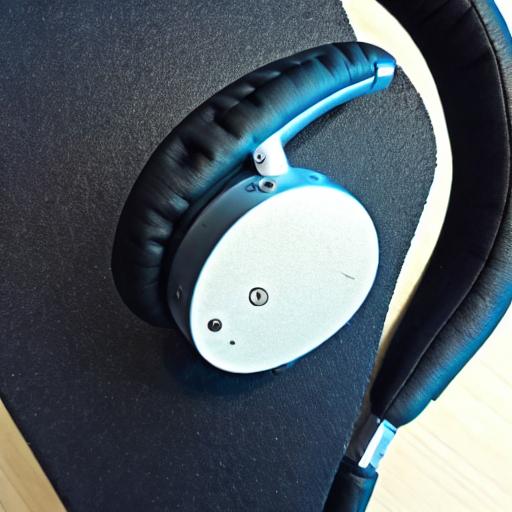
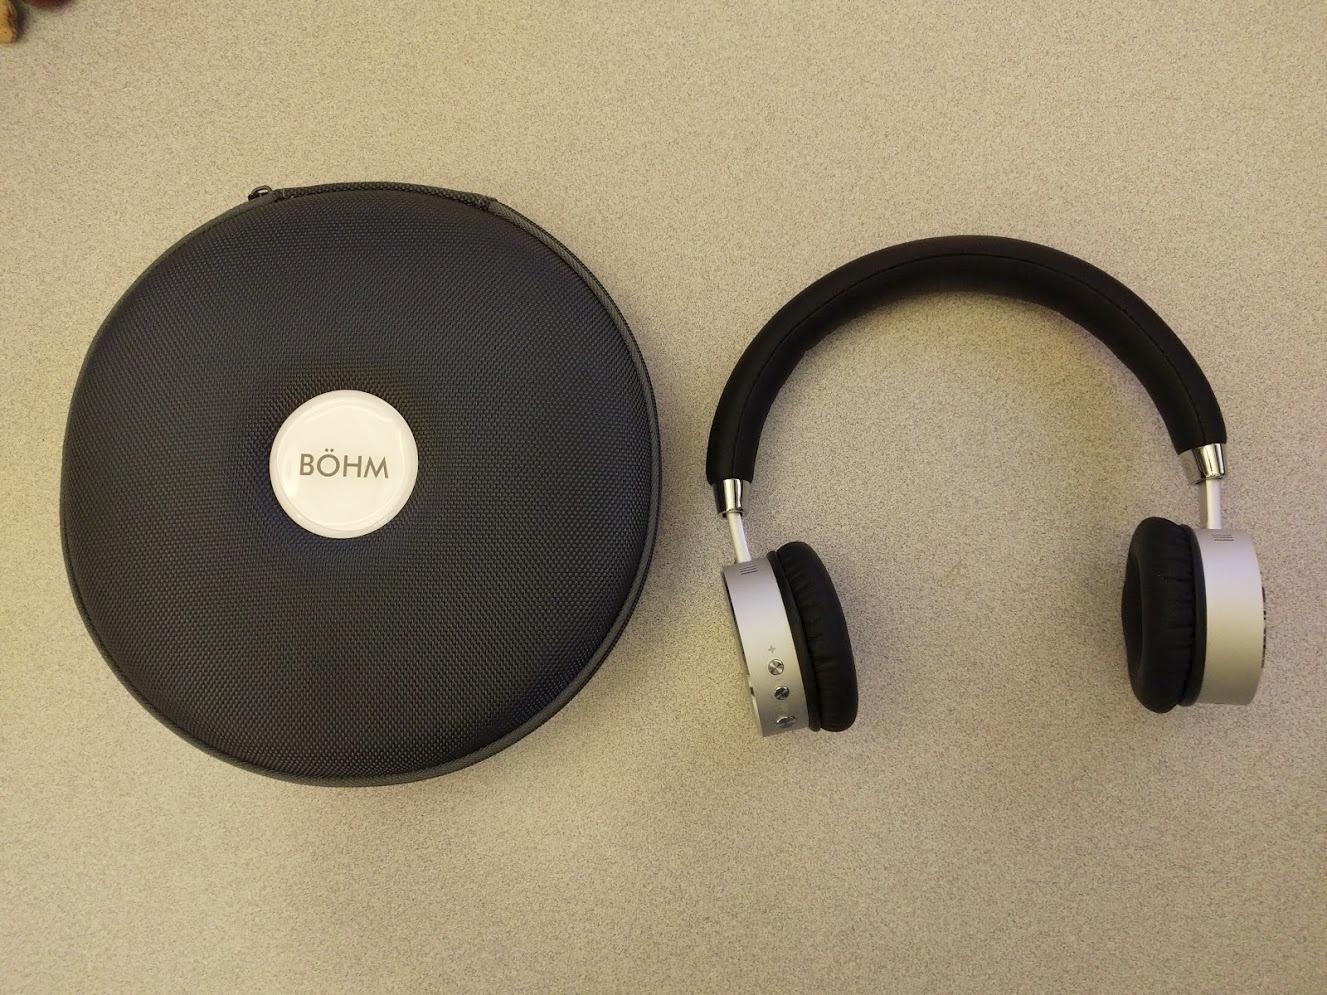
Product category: headphones
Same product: no